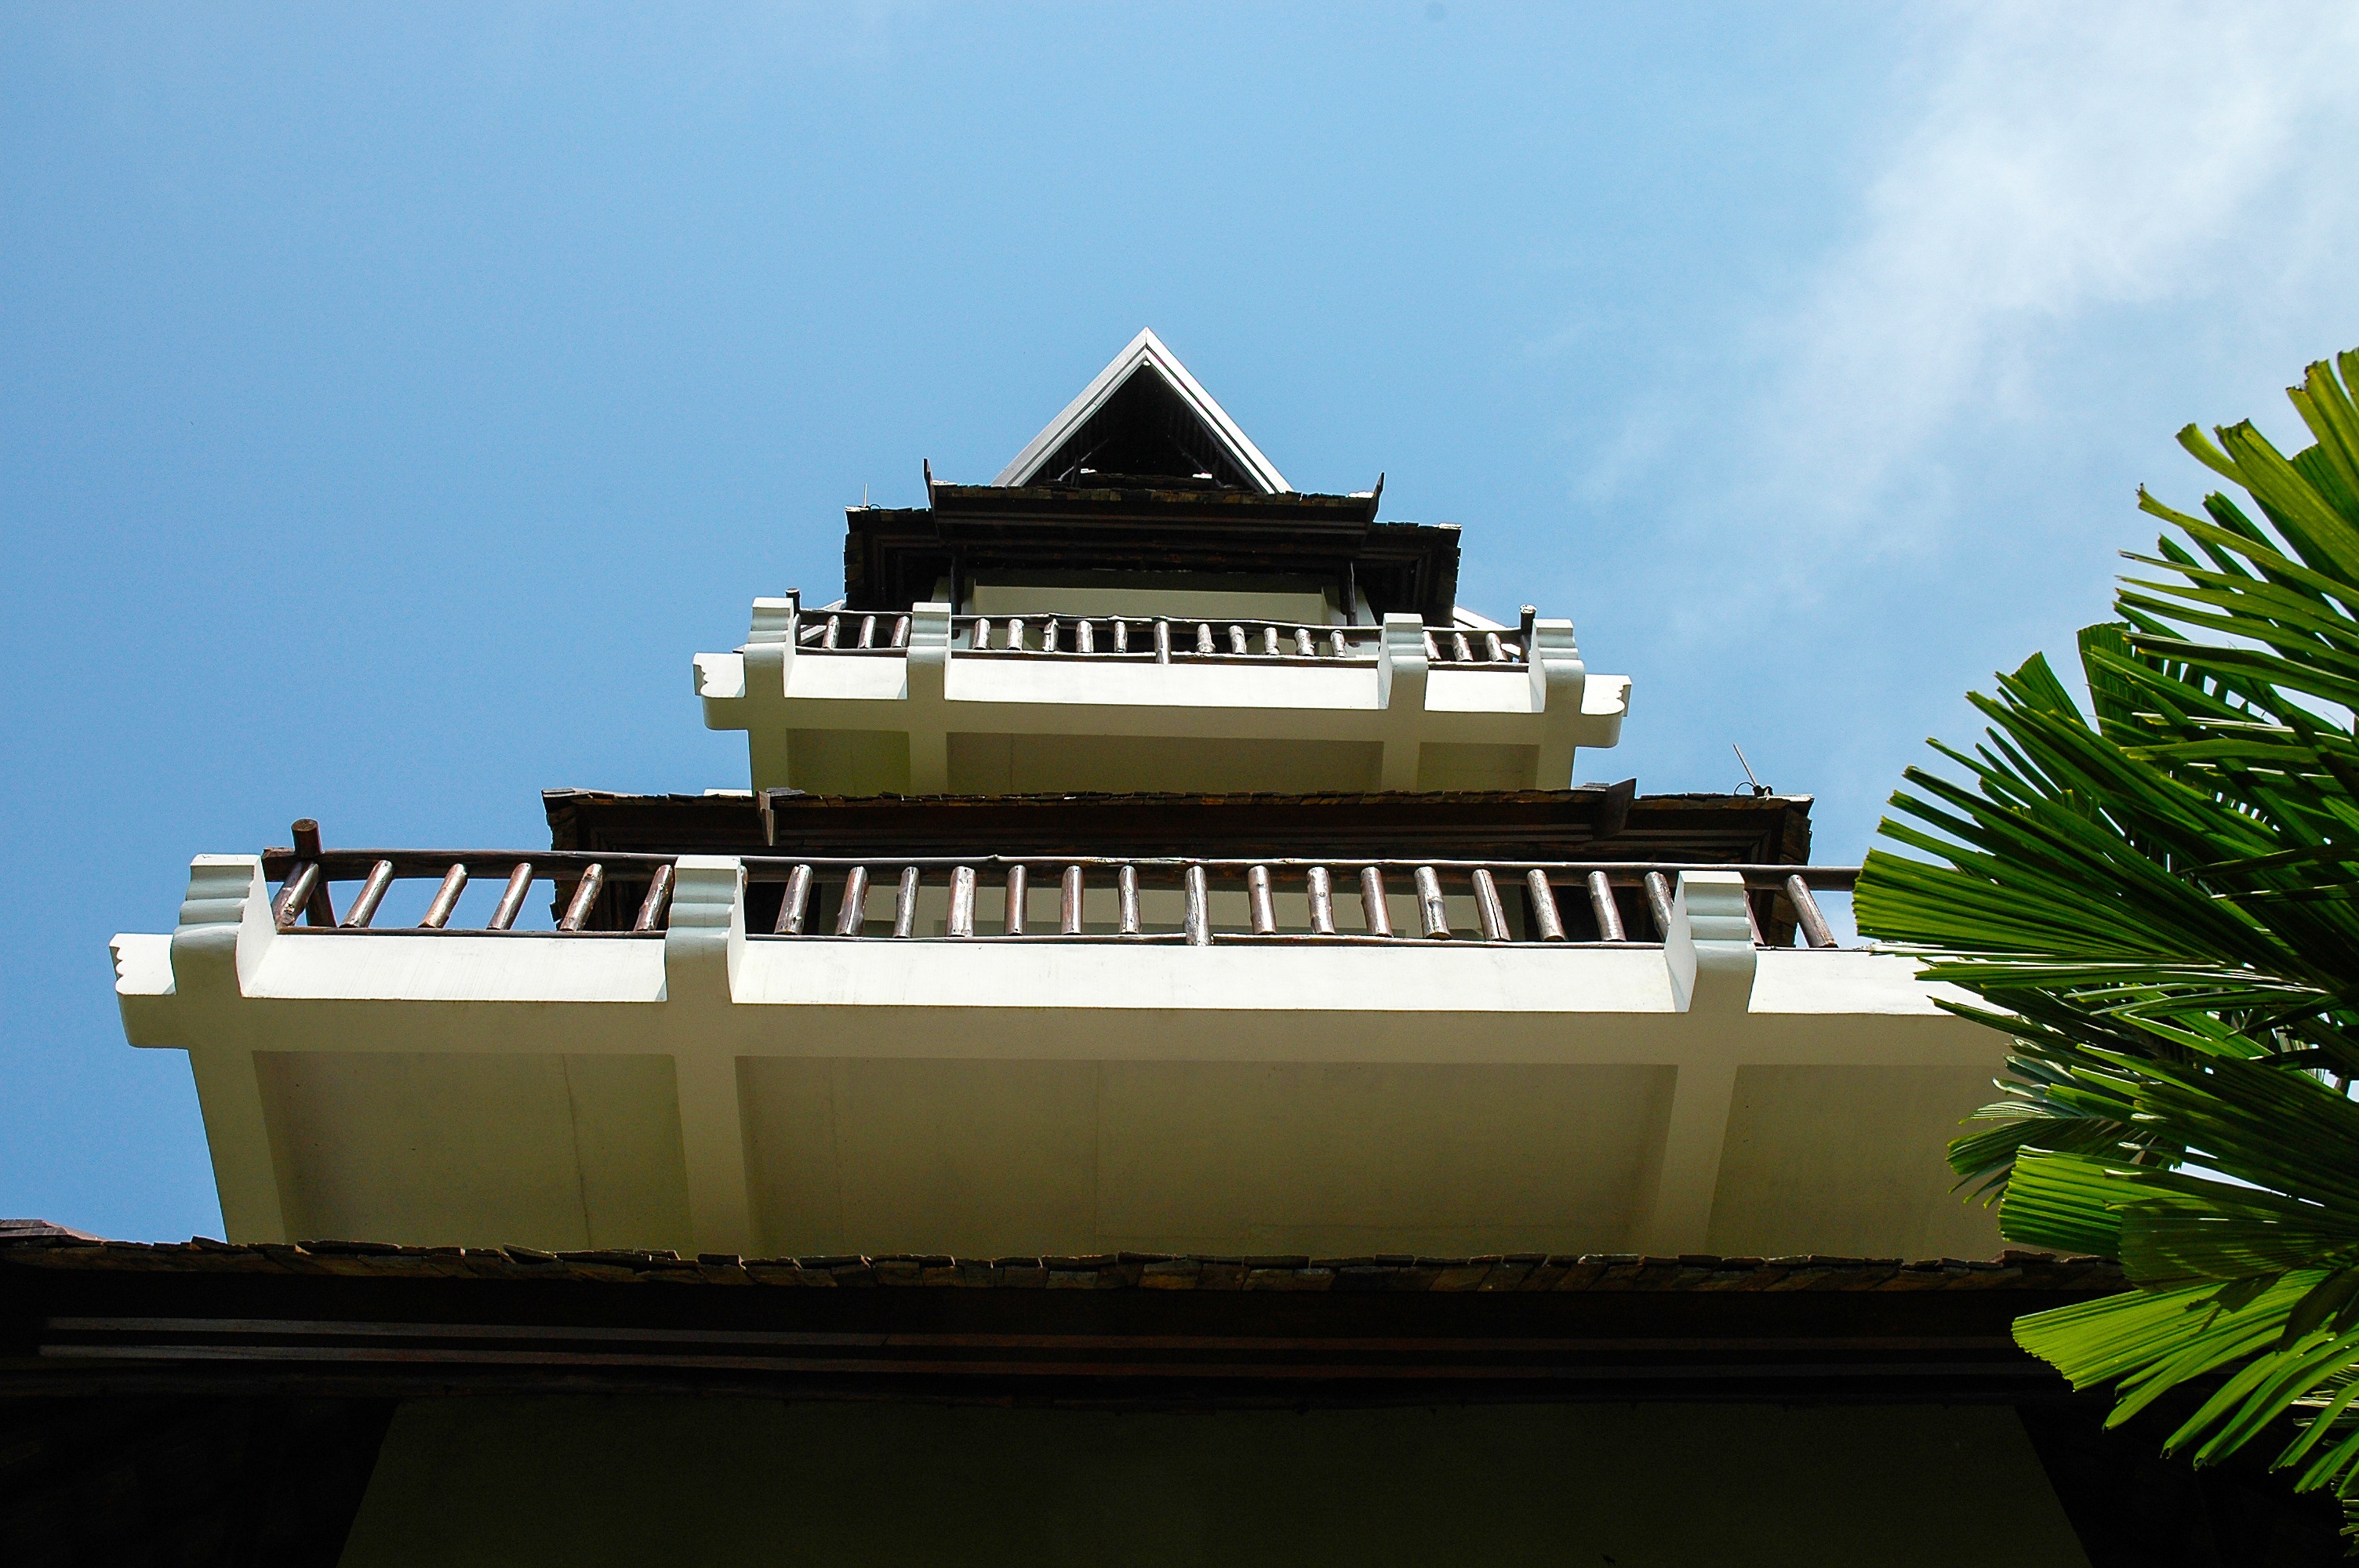
architecture, building, tower, landmark, facade, view from the bottom